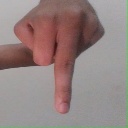
अक्षर: प